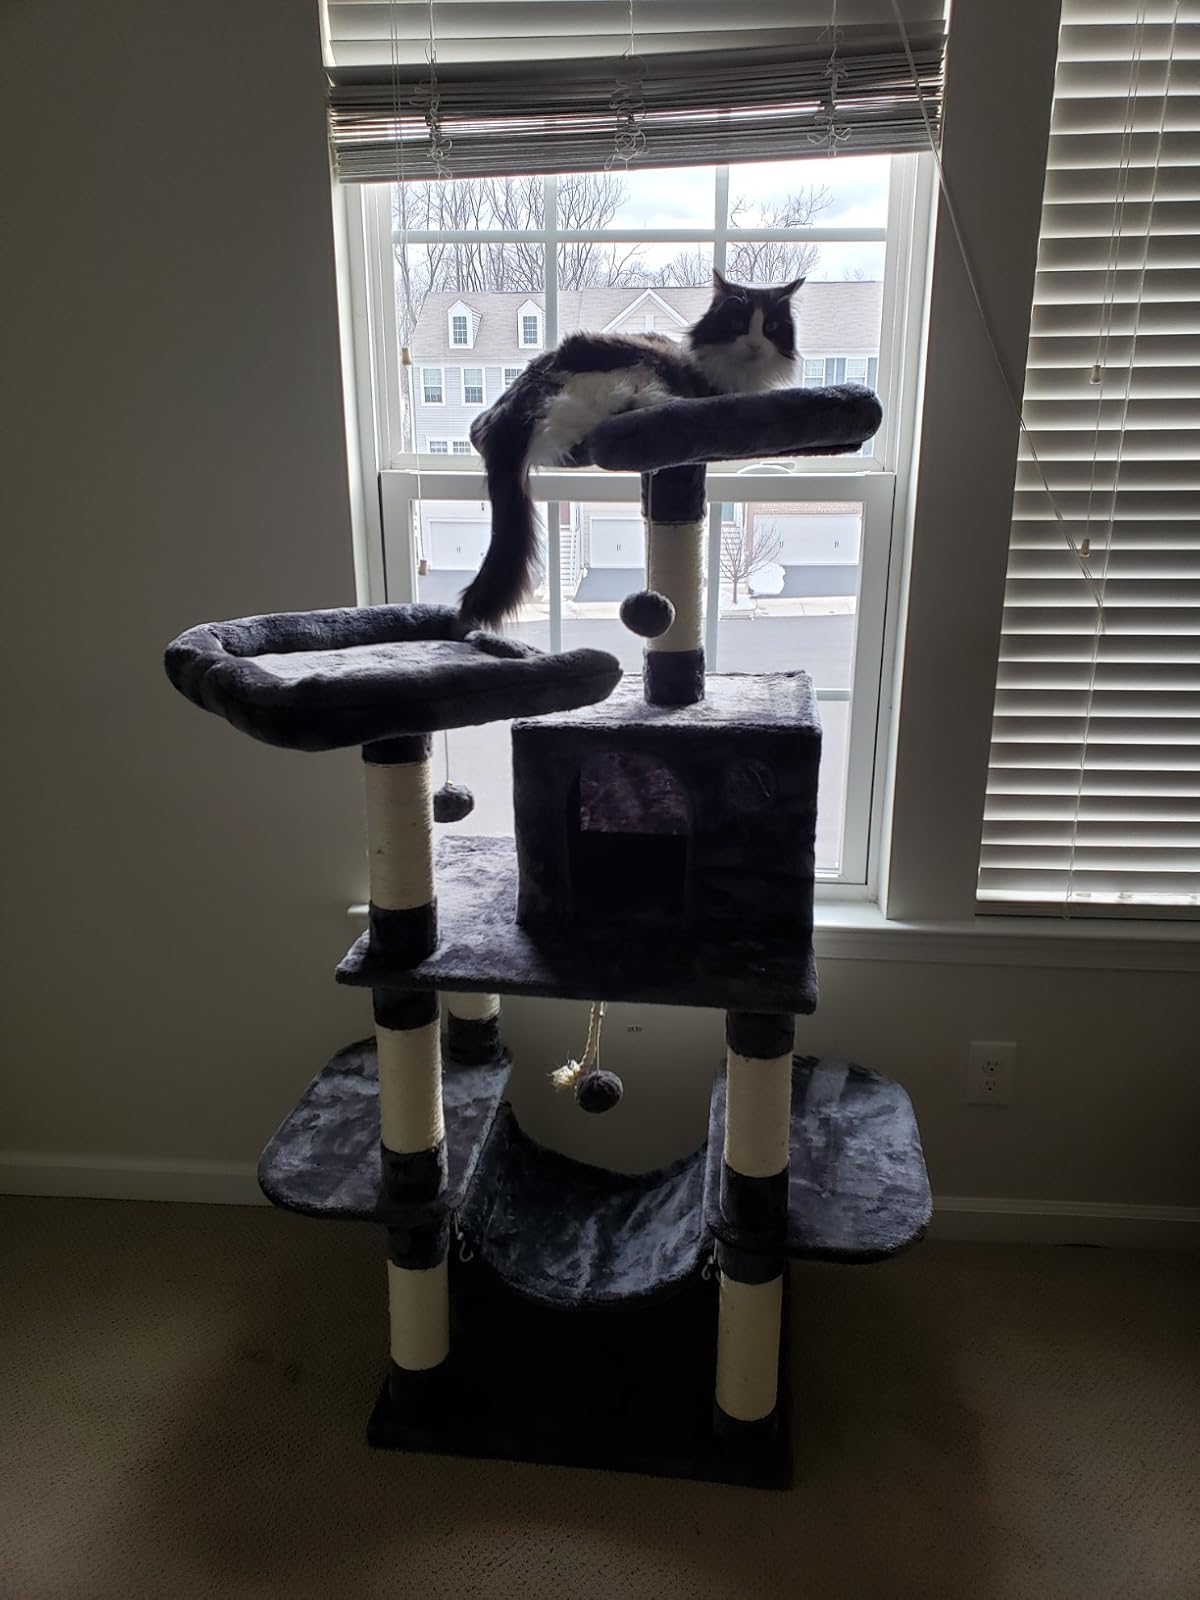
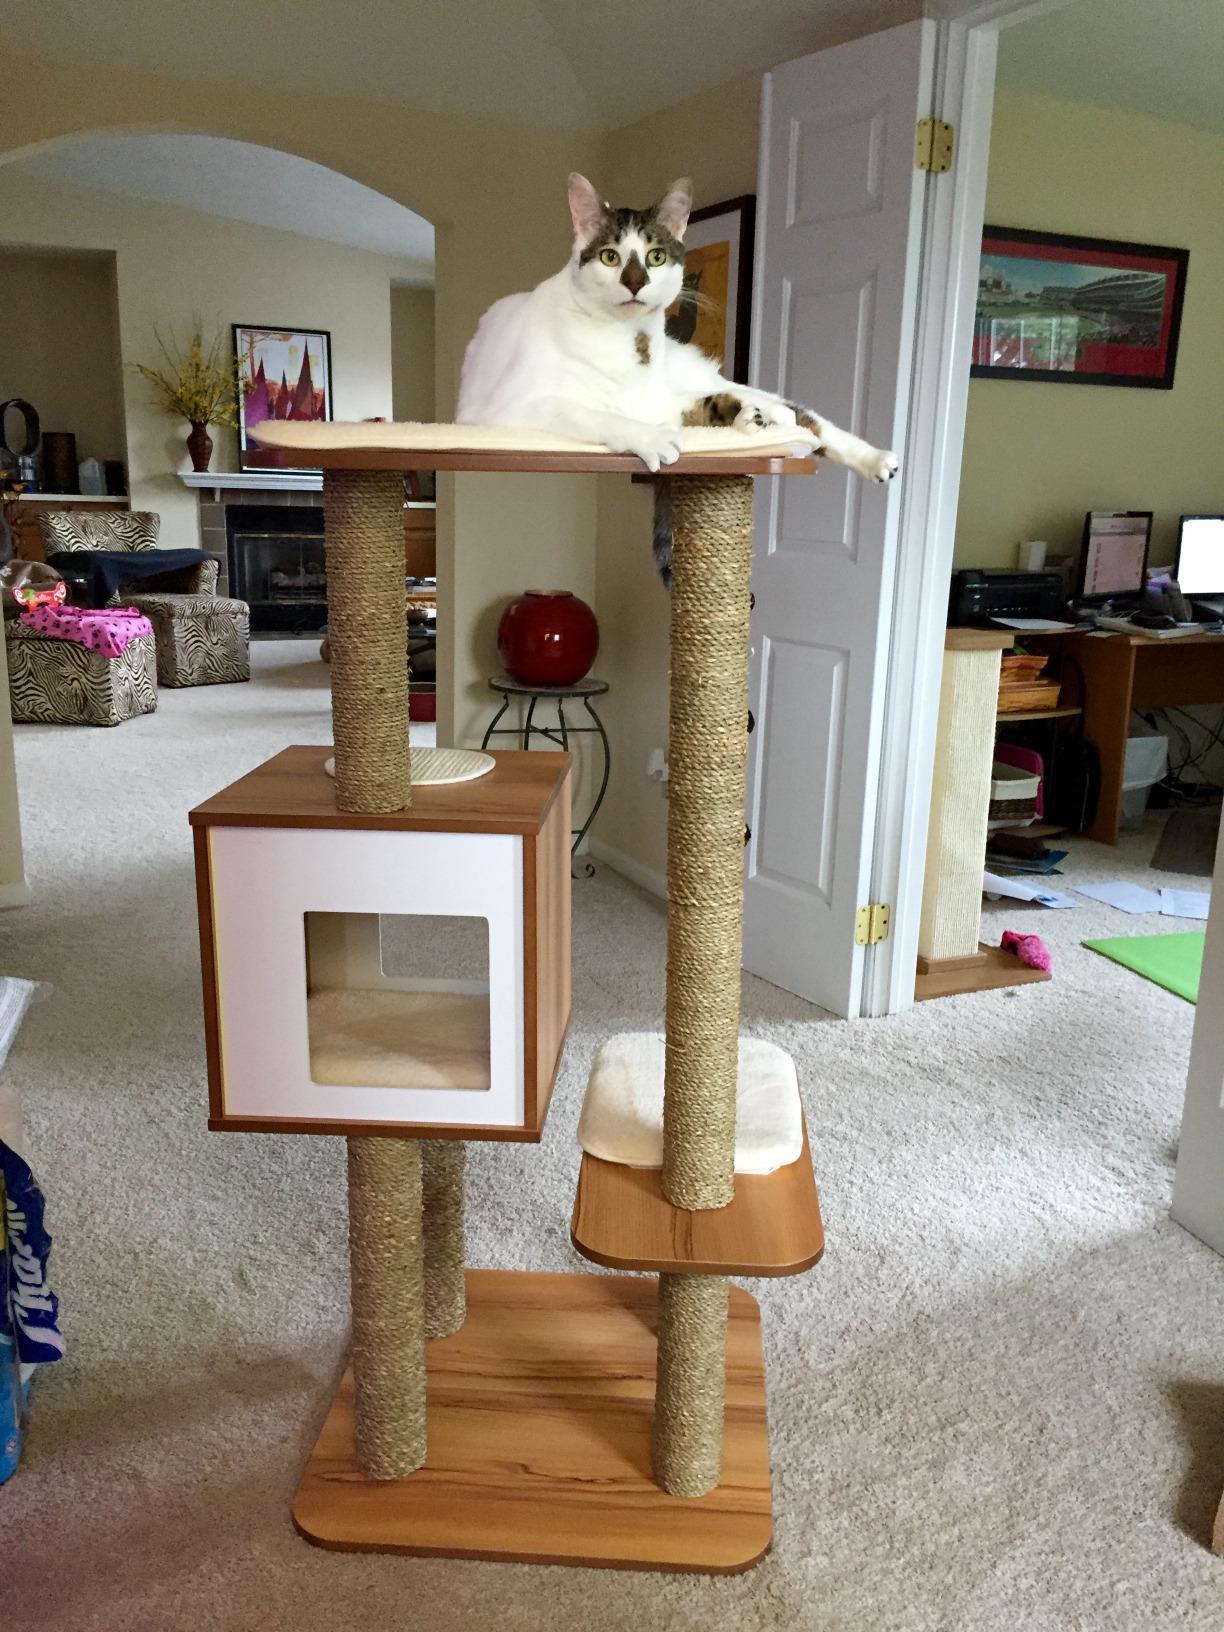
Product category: items_cat tree
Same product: no